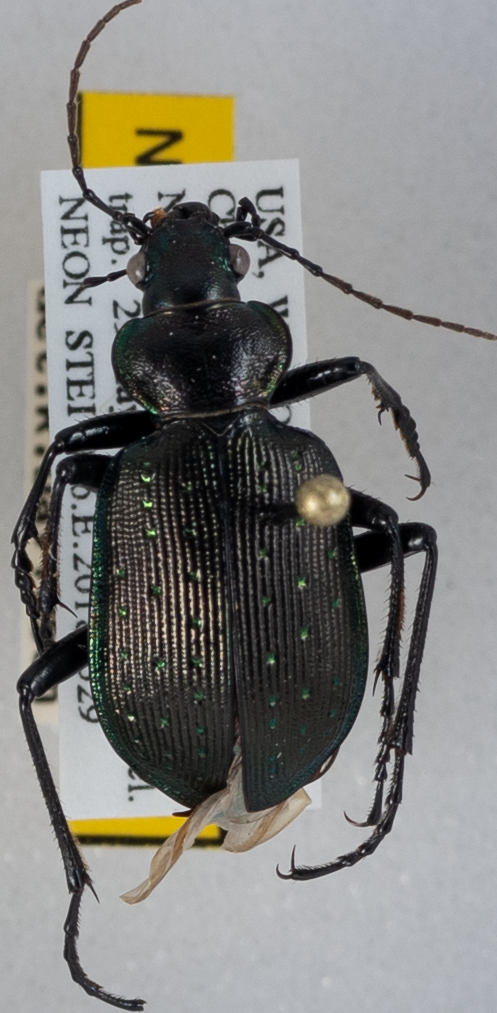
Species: Calosoma frigidum
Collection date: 2018-05-29
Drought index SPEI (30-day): -1.77
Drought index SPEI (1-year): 0.044
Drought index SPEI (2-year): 1.77